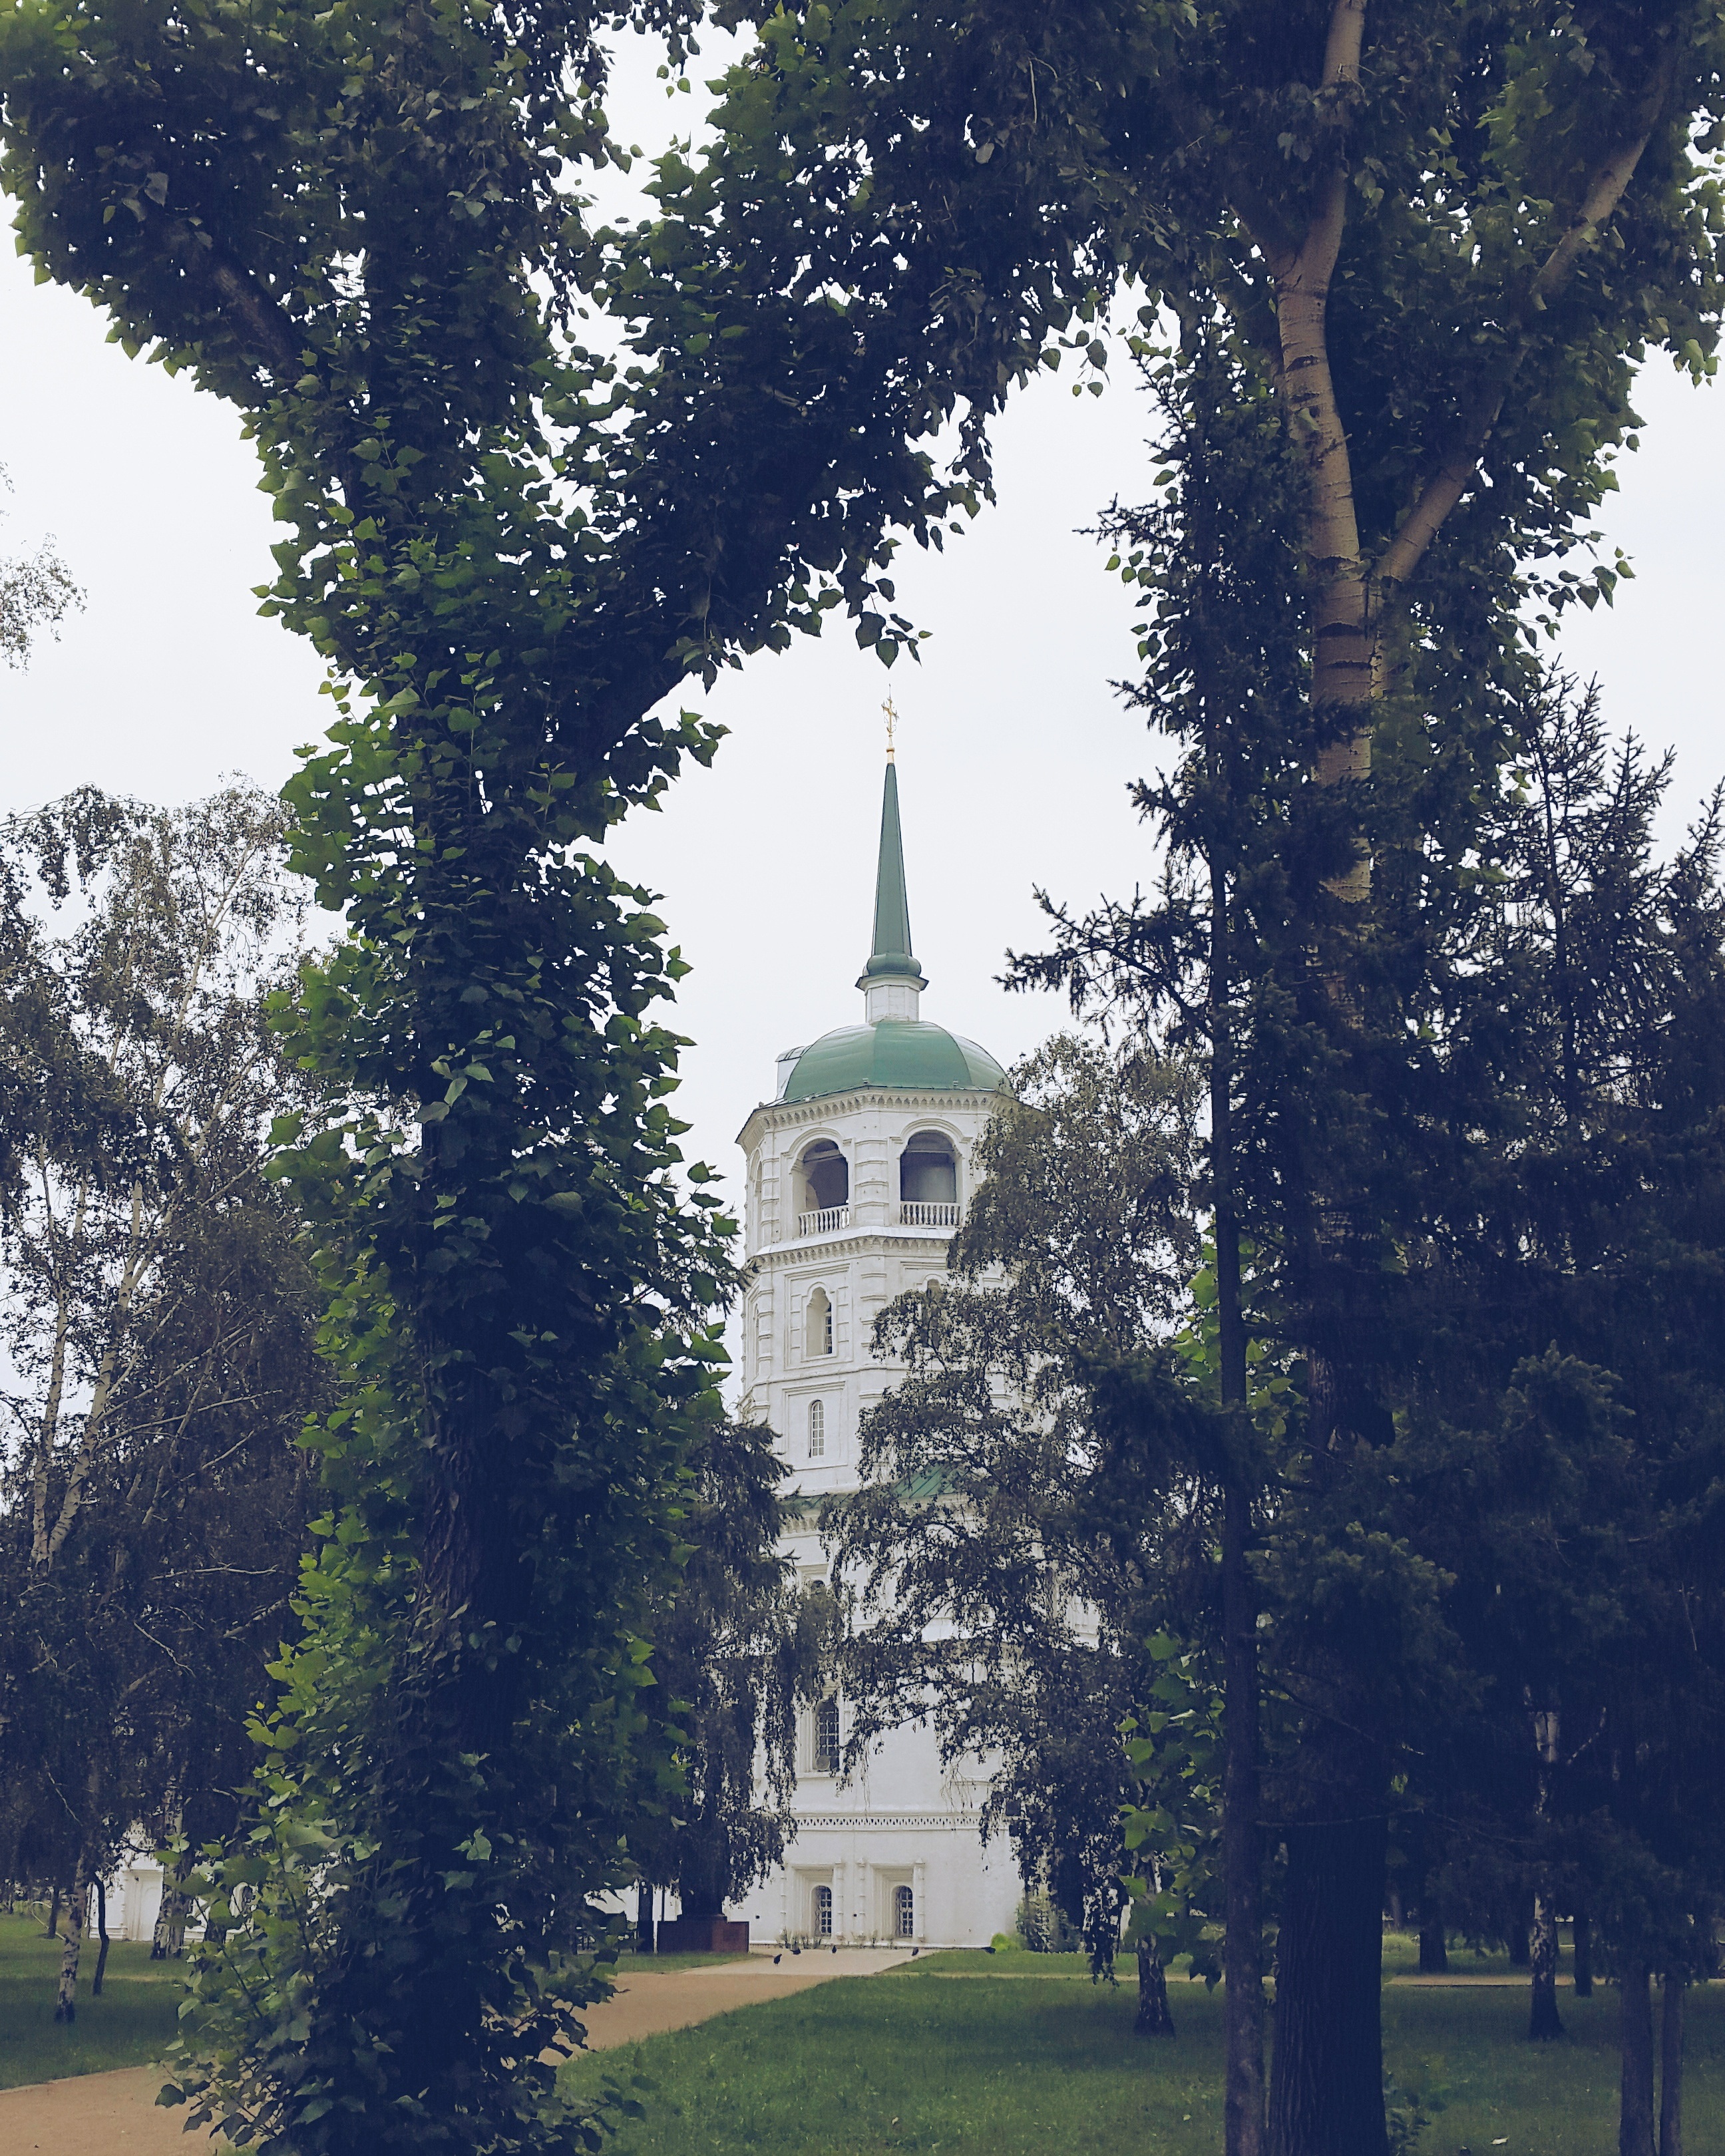
tree, architecture, sky, building, chateau, old, city, tower, church, chapel, tourism, place of worship, temple, steeple, monastery, culture, dome, estate, russia, traditional, siberia, orthodoxy, woody plant